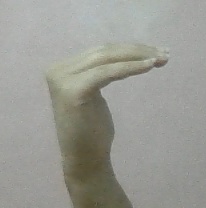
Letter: haa